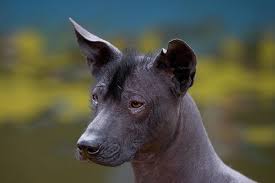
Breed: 220-n000069-Mexican_hairless